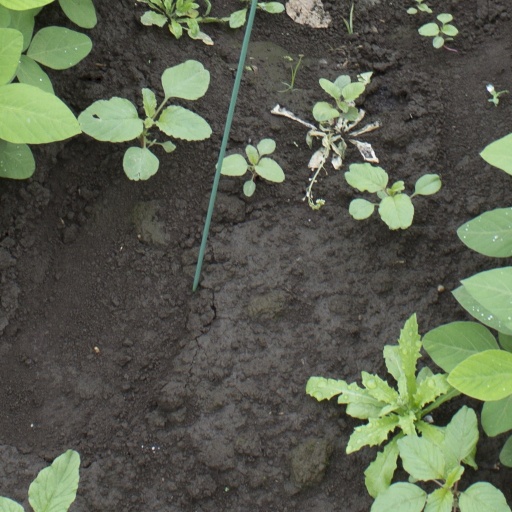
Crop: soybean